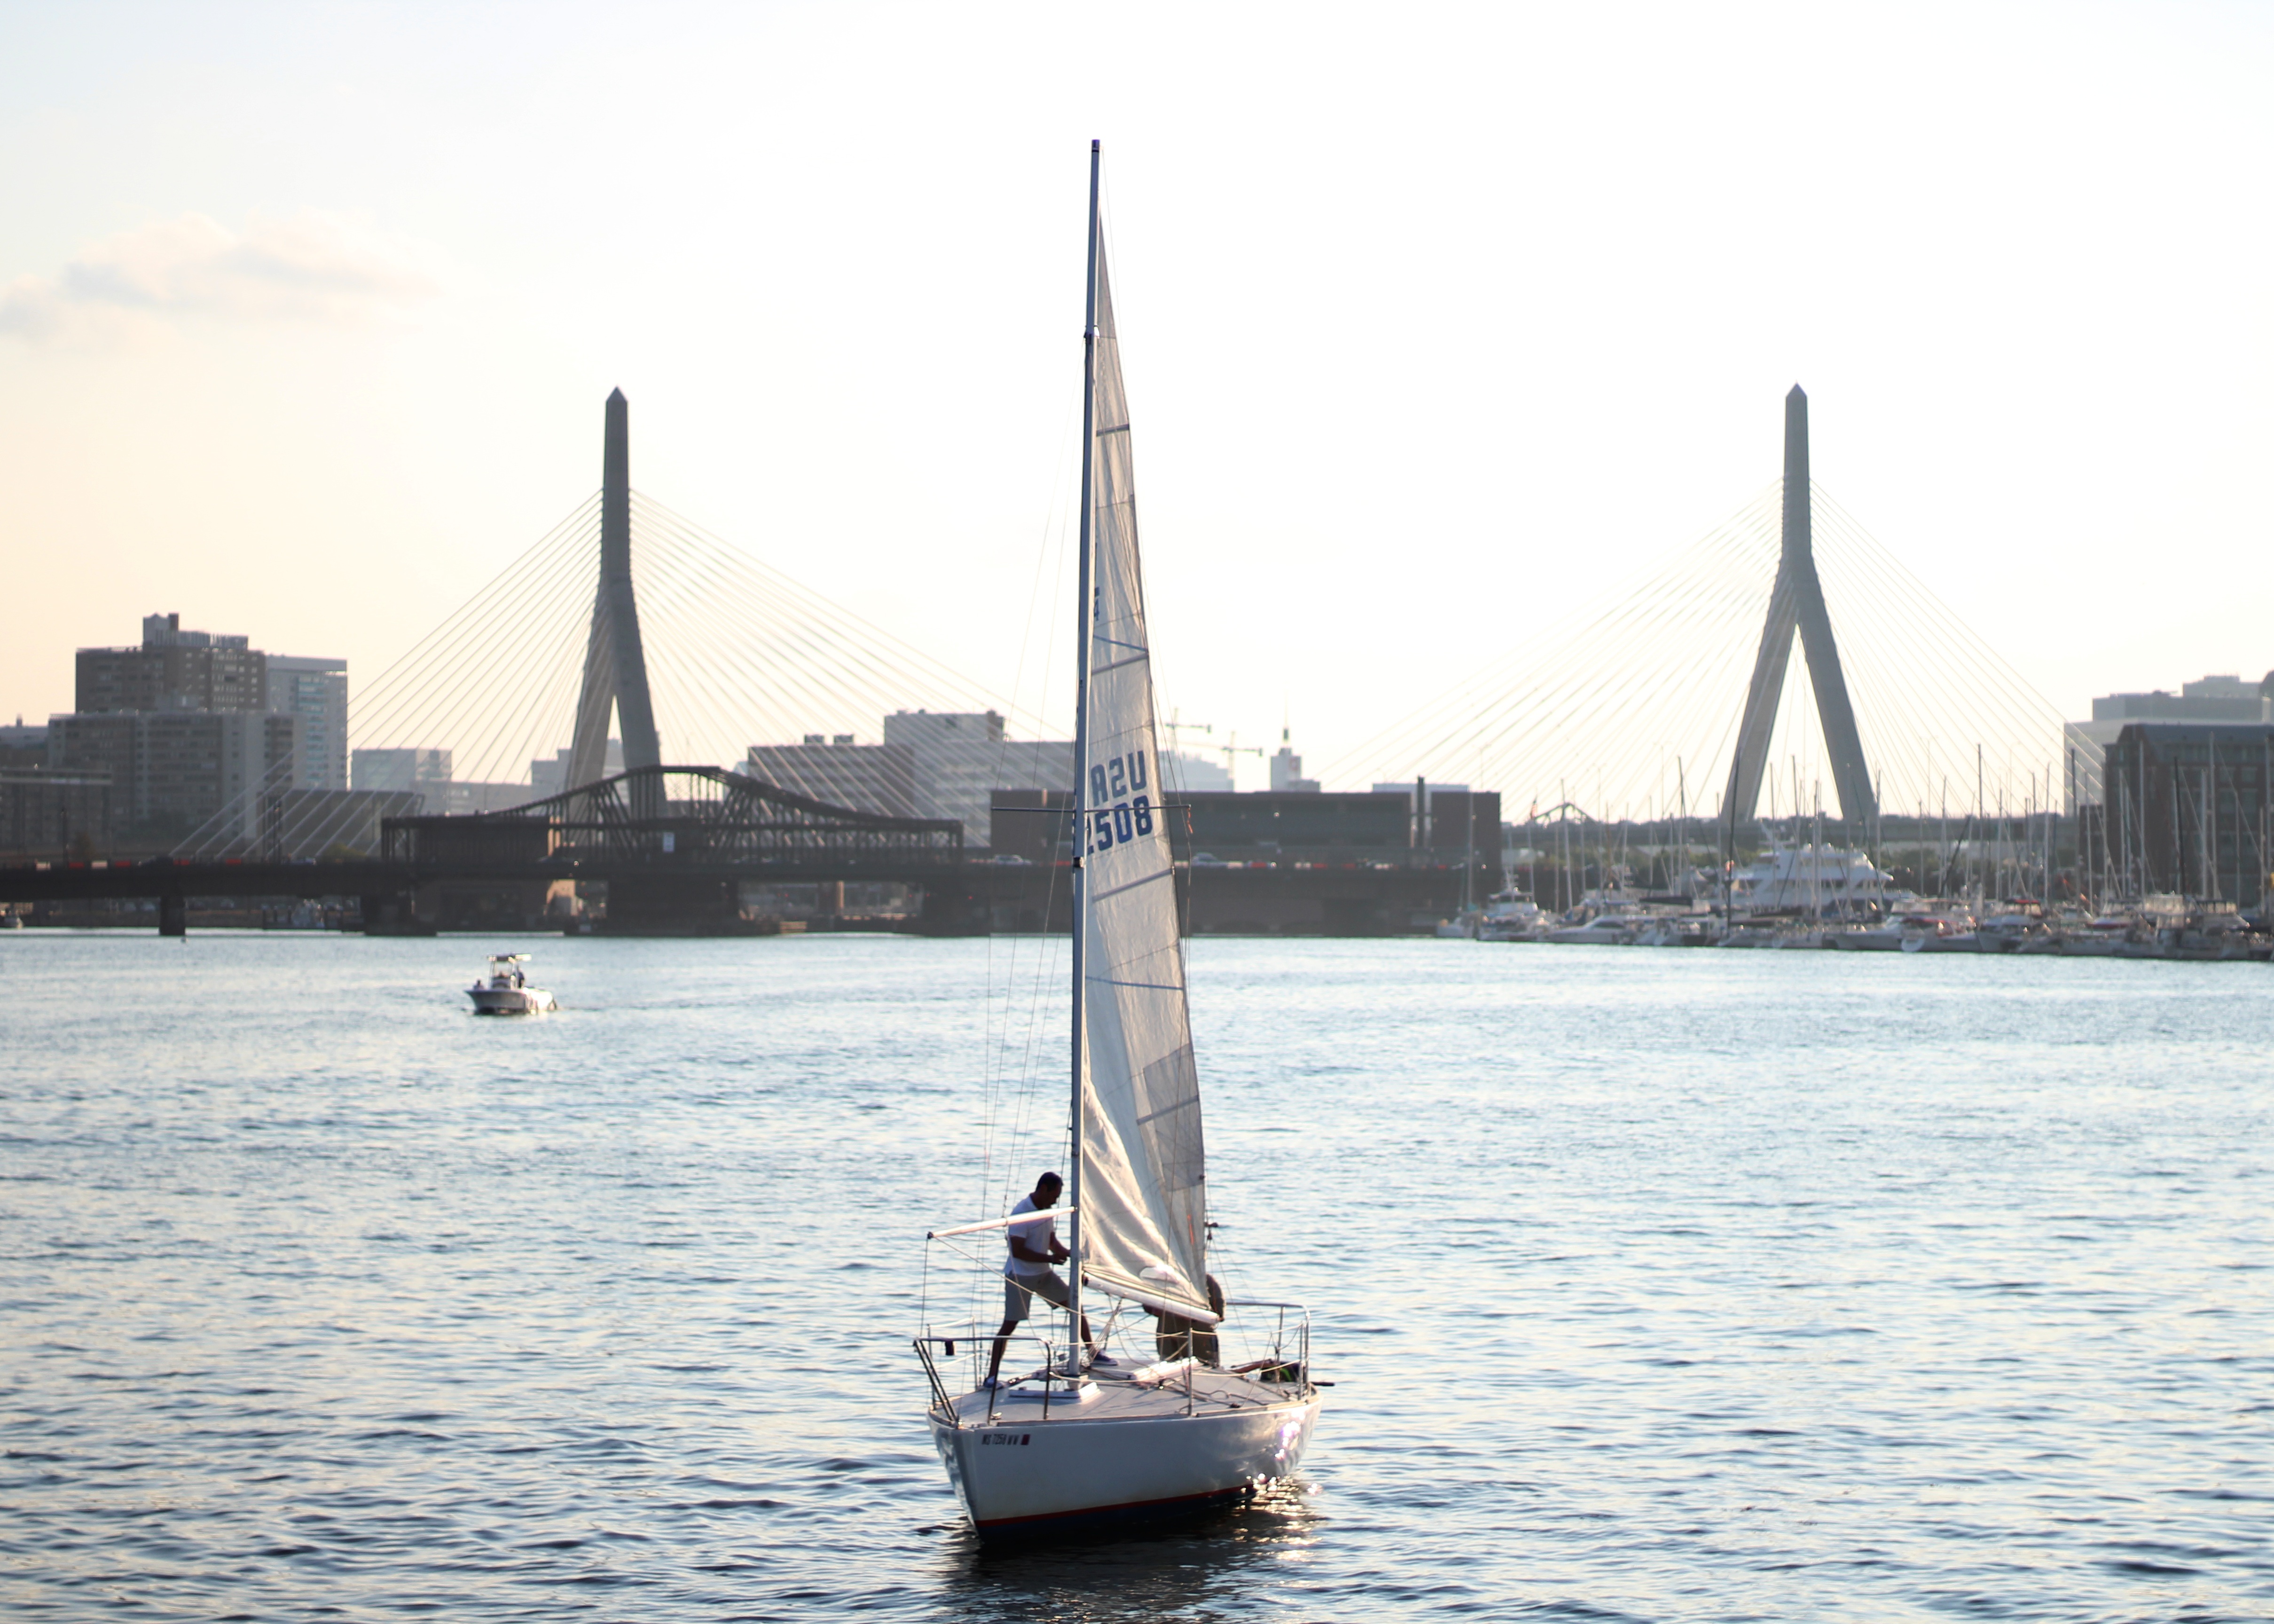
sailing, sailboat, sail, boat, vehicle, sailing ship, windsports, watercraft, sports, mast, sea, schooner, dinghy sailing